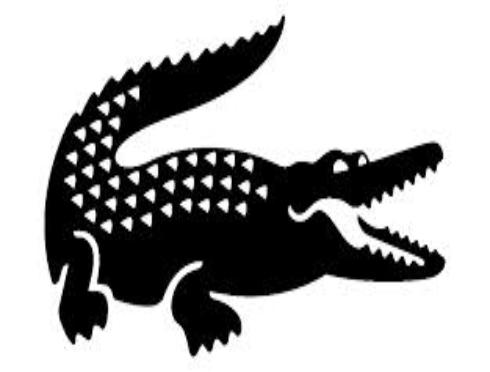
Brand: lacoste
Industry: Clothes